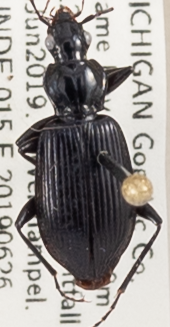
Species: Platynus decentis
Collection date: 2019-06-26
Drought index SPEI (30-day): -1.354
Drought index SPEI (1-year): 2.09
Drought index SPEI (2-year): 1.85